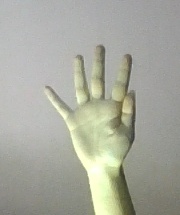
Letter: sheen